The Overcoat (1959 film)

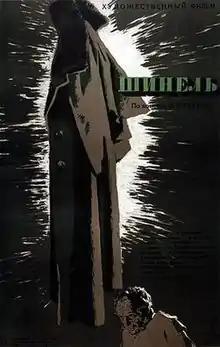
Film poster

The Overcoat is a 1959 Soviet drama film directed by Aleksey Batalov, based on Nikolai Gogol's short story "The Overcoat".